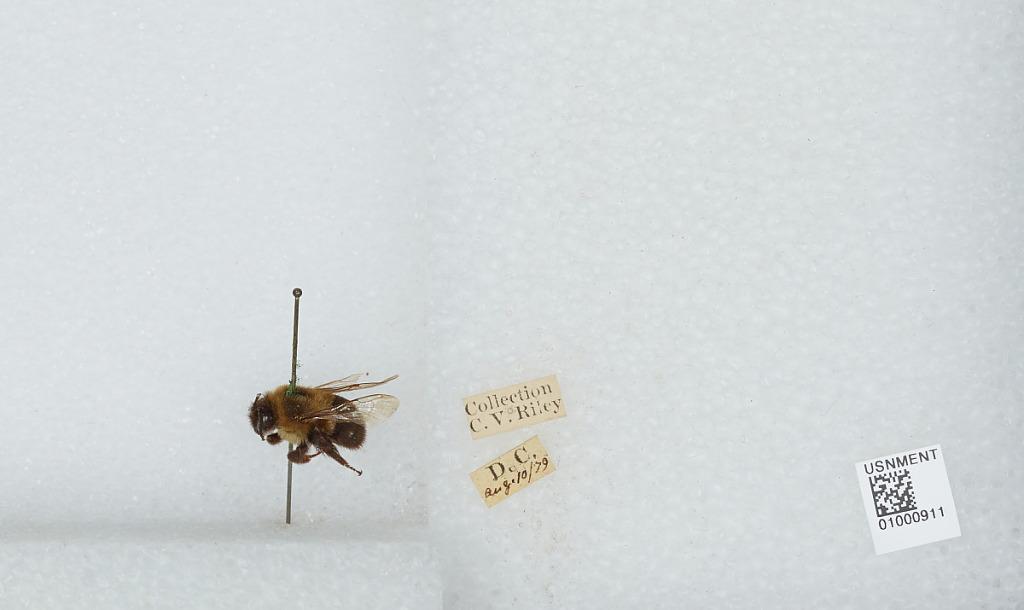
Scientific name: Bombus (Pyrobombus) impatiens Cresson
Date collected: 1879-8-10
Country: United States
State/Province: District of Columbia
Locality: Washington
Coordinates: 38.9047, -77.0164